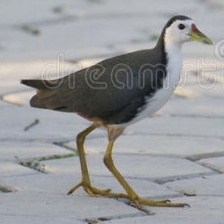
Species: WHITE BREASTED WATERHEN
Scientific name: AMAURORNIS PHOENICURUS
ImageNet parent category: european_gallinule